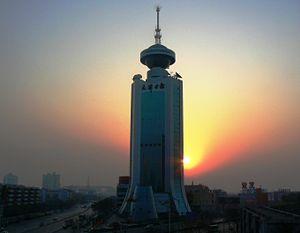
Tianjin, ou Tientsin, est une municipalité autonome du nord-est de la République populaire de Chine. Avec une agglomération de plus de quinze millions d'habitants en 2014, il s'agit de la quatrième ville de Chine en nombre d'habitants, après Shanghai, Pékin et Canton. Tianjin est également l'une des quatre municipalités du pays qui sont directement gouvernées par le pouvoir central. Elle fait partie de la région Jing-Jin-Ji.
Depuis la construction de l'International Building en 1991, plus de 340 gratte-ciel ont été construits à Tianjin en Chine du fait du développement très rapide de la ville. Il s’y construit en moyenne une quinzaine de nouveaux gratte-ciel chaque année.
Le Tianjin Daily Building est un gratte-ciel de 168 mètres de hauteur sur 40 étages. La hauteur du toit est de 133 mètres.